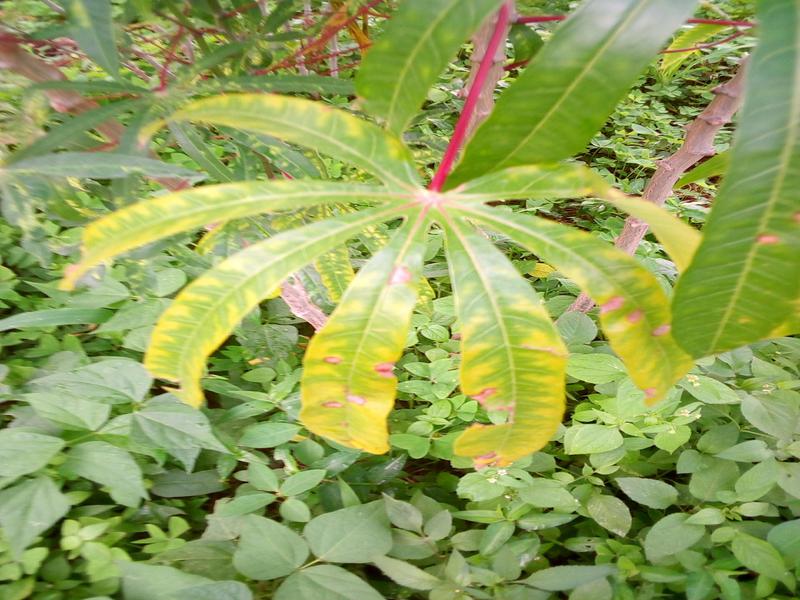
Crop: cassava
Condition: brown_streak_disease